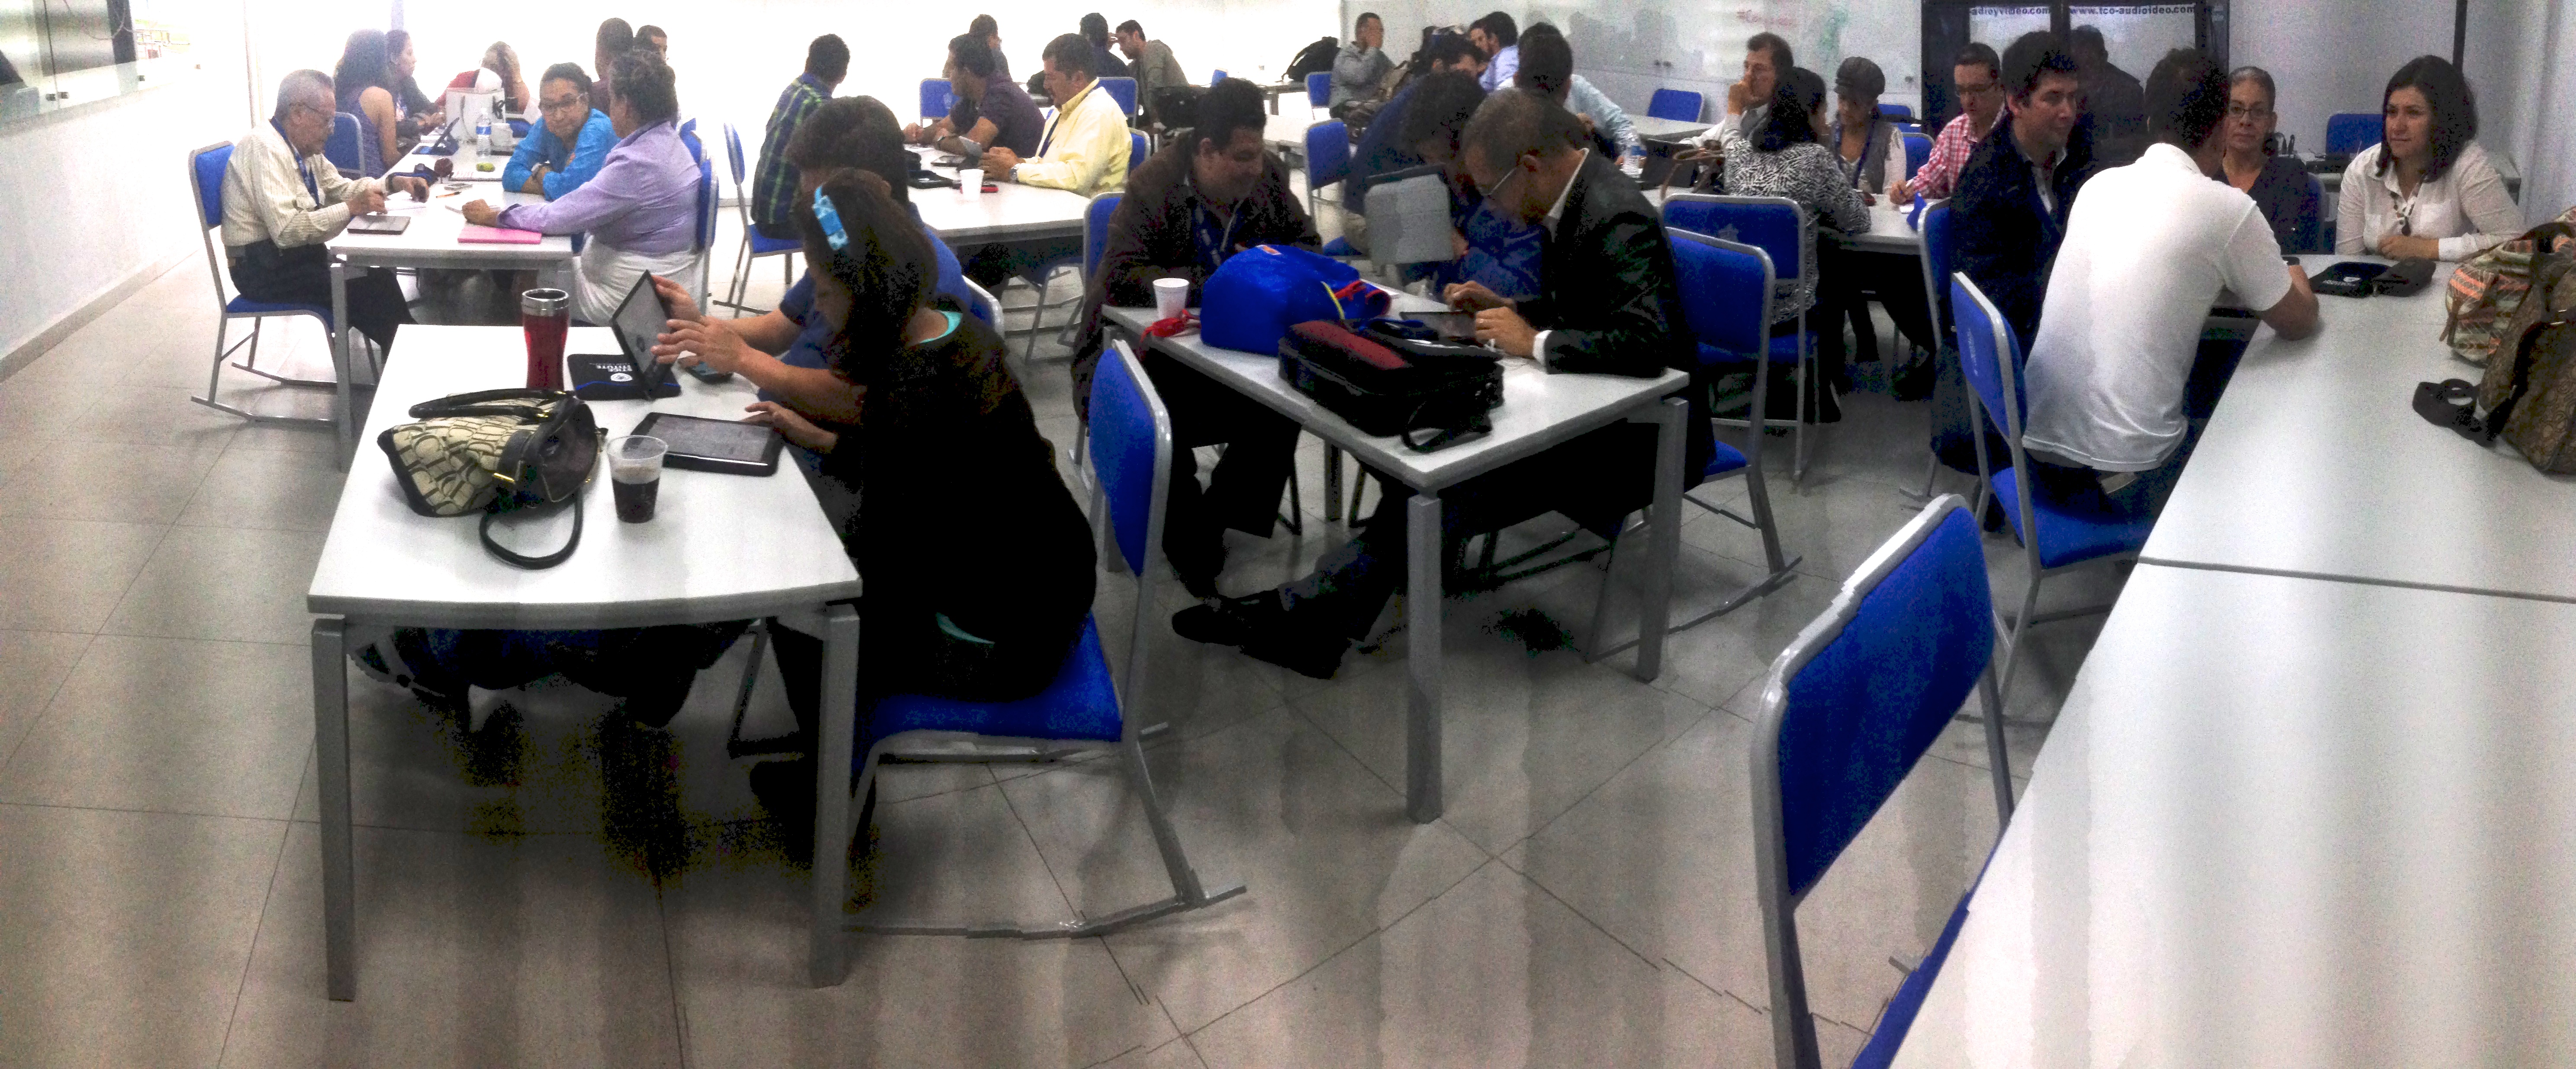
professional, udgagora, service, institution